Westville (Georgia)

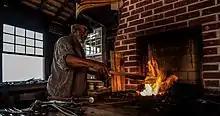
Historic Westville's Lead Blacksmith working at his forge

Five years after West's death, the citizens of Stewart County decided to create a new industry of heritage tourism. Stewart County was making a transition away from its traditional agricultural economy. The county still had many buildings and artifacts from the pre-Civil War days, as well as people who had grown up with the handicrafts that West loved. In some respects, the Stewart County of 1850 still existed in 1966.